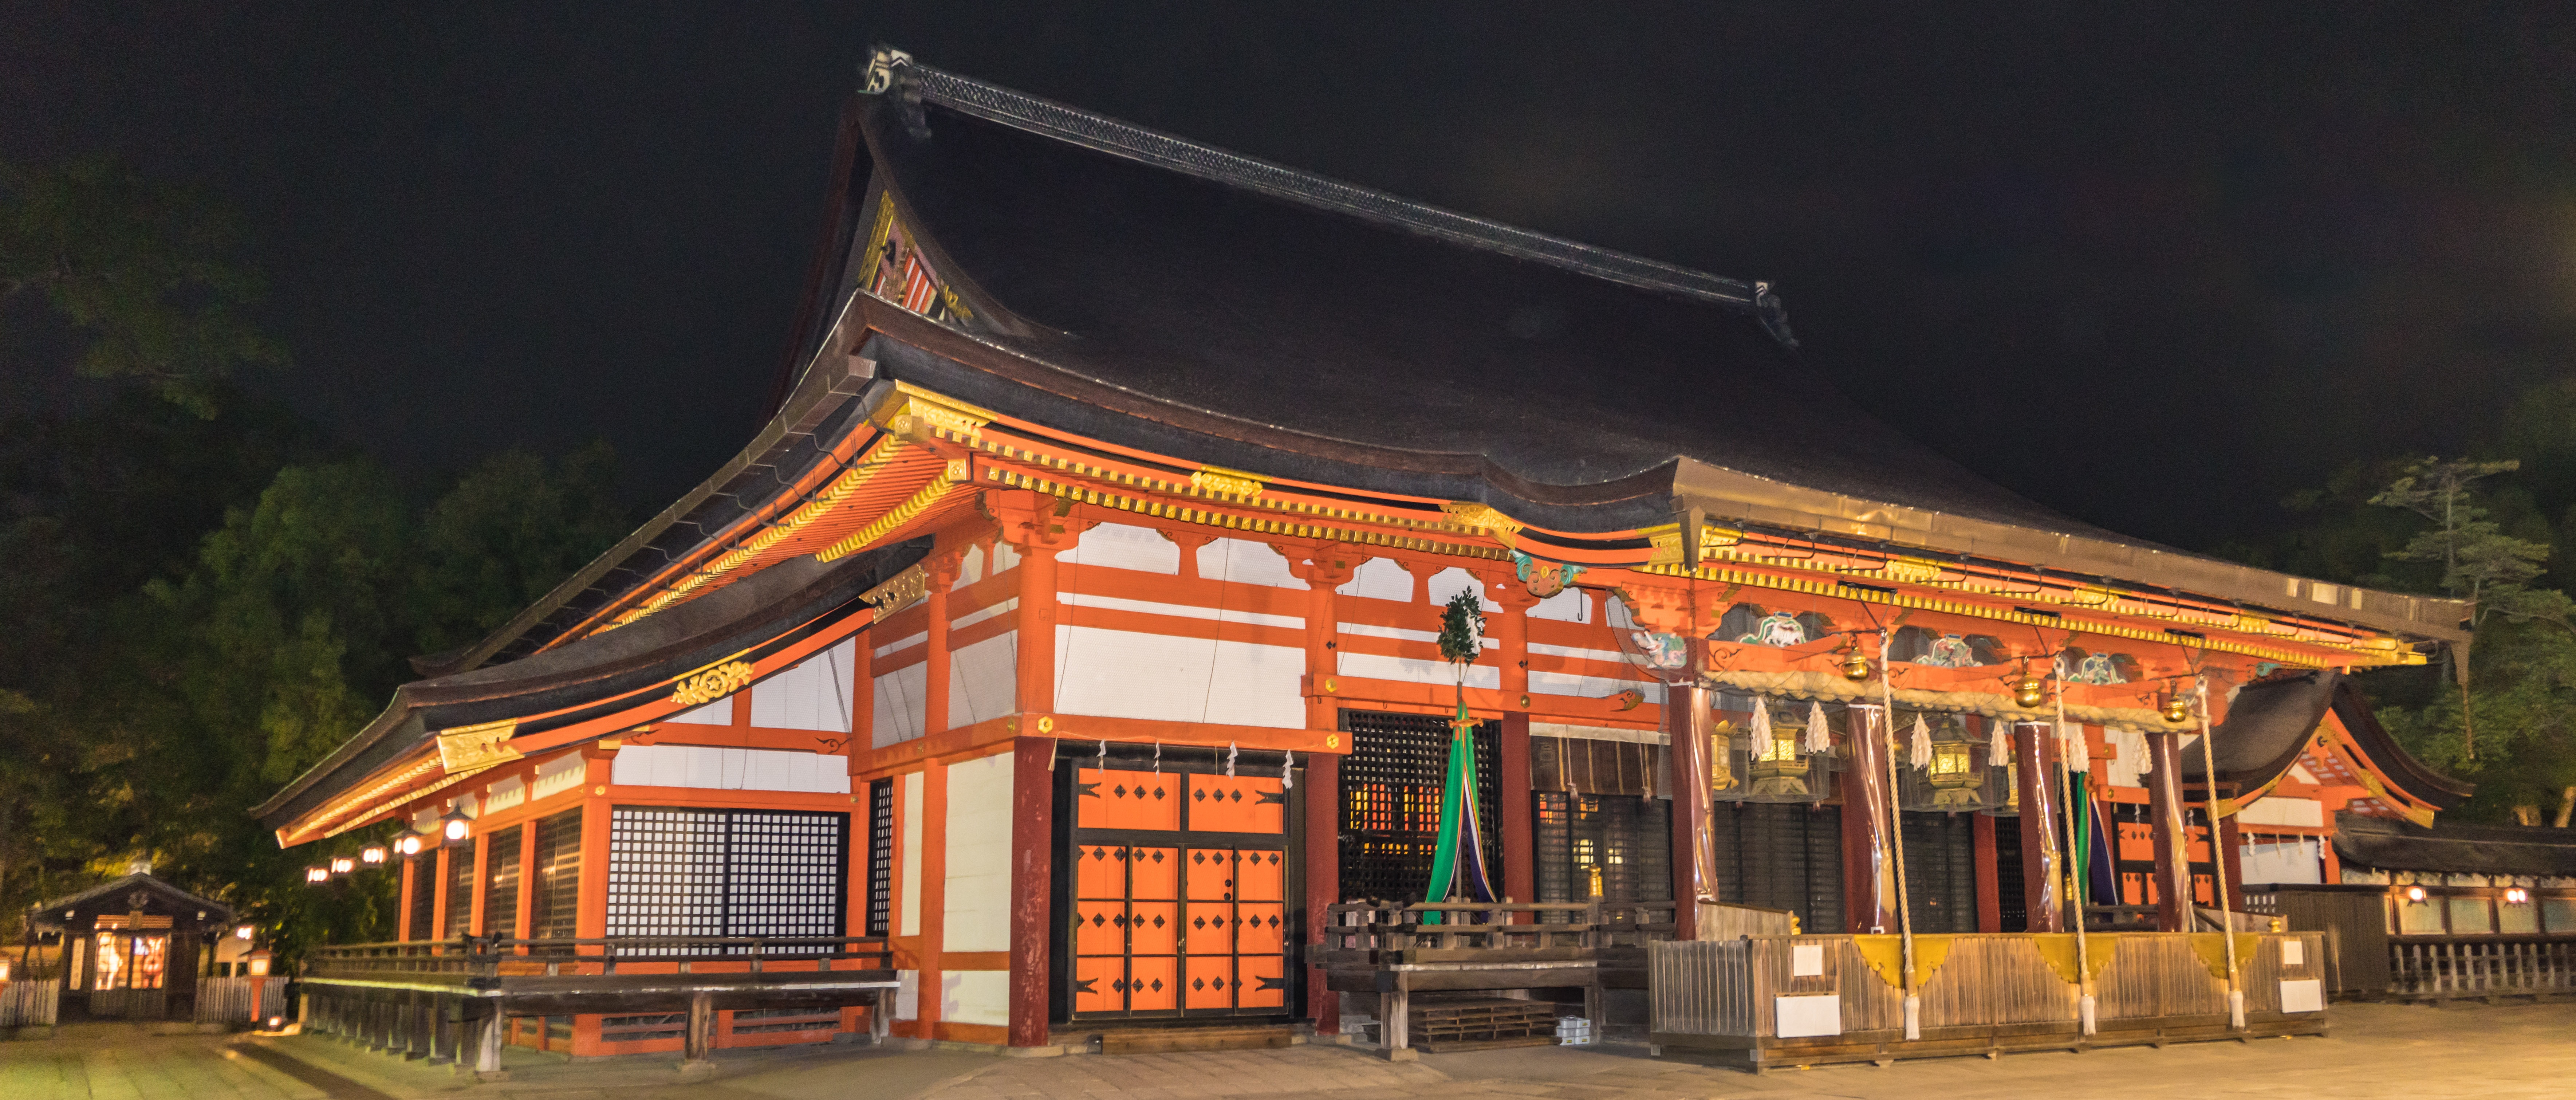
architecture, night, building, travel, asia, ancient, historic, japan, place of worship, illuminated, temple, japanese, monastery, shrine, kyoto, culture, historical, chinese architecture, traditional, wat, historic site, gion, shinto shrine